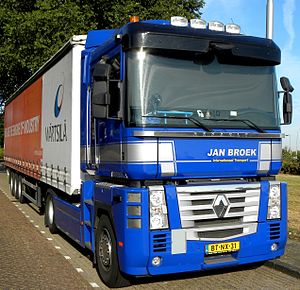
Renault Magnum
Renault Magnum, aktuel udførelse
Renault Magnum, introduceret under navnet Renault AE Magnum, er en lastbilserie fra Renault Trucks.